List of contributors to Rees's Cyclopædia

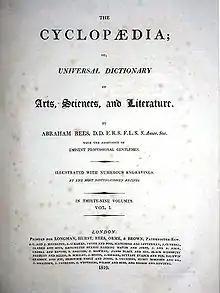
1819 title page from the "Cyclopædia"

There were about 100 contributors to Rees's "Cyclopædia", most of whom were Nonconformists. They were specialists in their fields, covering science, technology, medicine, manufacturing, agriculture, banking and transportation, as well as the arts and humanities. A number were members of the teaching staffs of the Royal Military Academy, and the Addiscombe Military Seminary of the East India Company. Other contributors were working journalists who wrote for scientific, medical and technical periodicals of the time. Several of the contributors were active in radical politics; one was gaoled for sedition and another indicted for treason.